Kjøpsvik Church

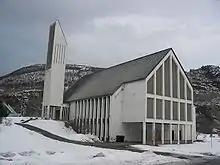
View of the church

Kjøpsvik Church is a parish church of the Church of Norway in Narvik Municipality in Nordland county, Norway. It is located in the village of Kjøpsvik. It is the church for the Kjøpsvik parish which is part of the Ofoten prosti (deanery) in the Diocese of Sør-Hålogaland. The white, concrete church was built in a long church style in 1975 using plans drawn up by the architect Nils Toft. The church seats about 400 people.